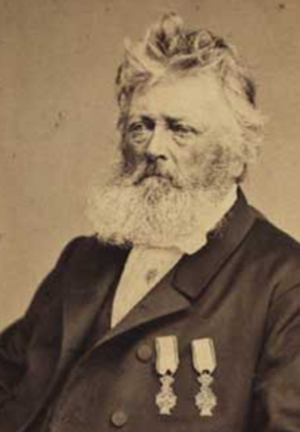
Villa Marina (Nysted)
Gregers Christian Raben
Villa Marina er et hus i italiensk-inspireret stil på hovedgaden i Nysted. Huset er opført i 1877-1878 som sommerbolig for den norske digter Andreas Munch og hans hustru Amalia. Huset har på den tid virket som et yderst eksotisk indslag i en lille provinsby, hvor det efter alt at dømme kun var kirken, rådhuset og skolen, der havde mere end én etage.